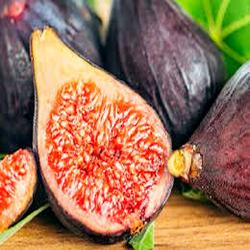
Label: Fig